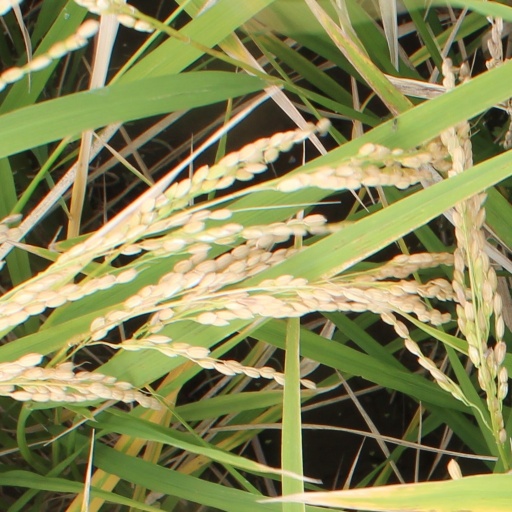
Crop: rice